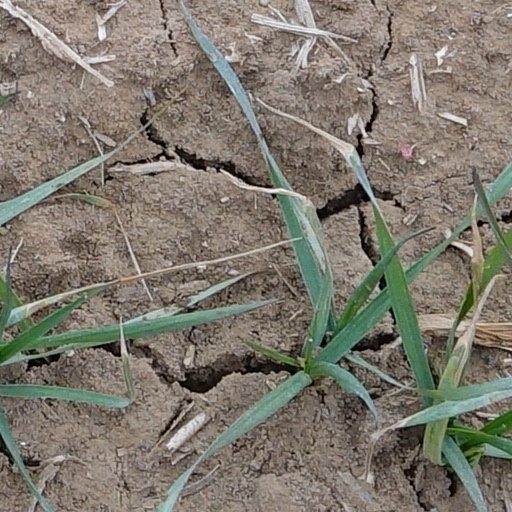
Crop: wheat